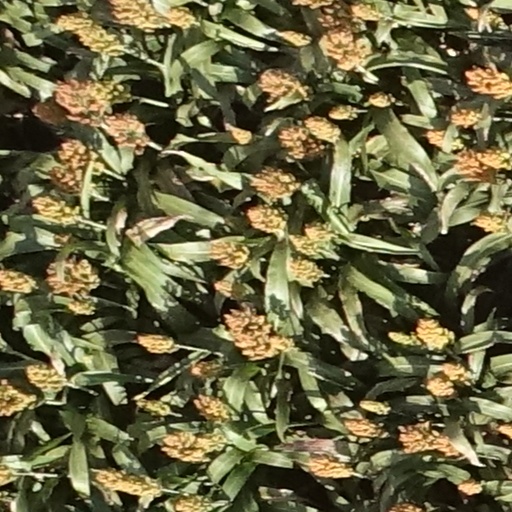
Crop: sorghum